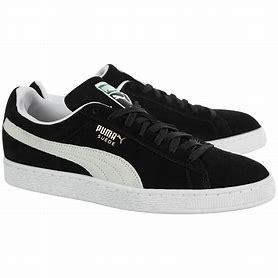
Brand: Puma
Model: Suede Classic